MONUSCO

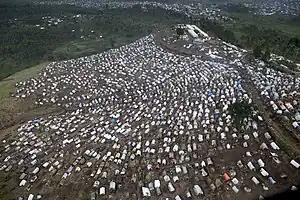
An IDP camp around a base in Kitshanga

On 30 May 2003, UNSCR 1493 authorized the deployment of the Interim Emergency Multinational Force (IEMF) in Bunia with a task to secure the airport and protect both internally displaced persons in camps and the civilians in the town. UNSCR 1493 authorized an increase of military personnel to 10,800, imposed an arms embargo, and authorized MONUC to use all necessary means to fulfill its mandate in the Ituri District and also in North and South Kivu, as it deemed the additional provinces to be within MONUC's capabilities,